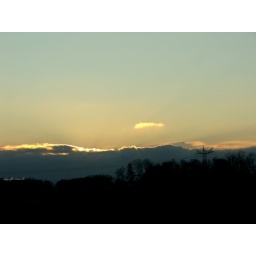
Afternoon sky while driving in my car